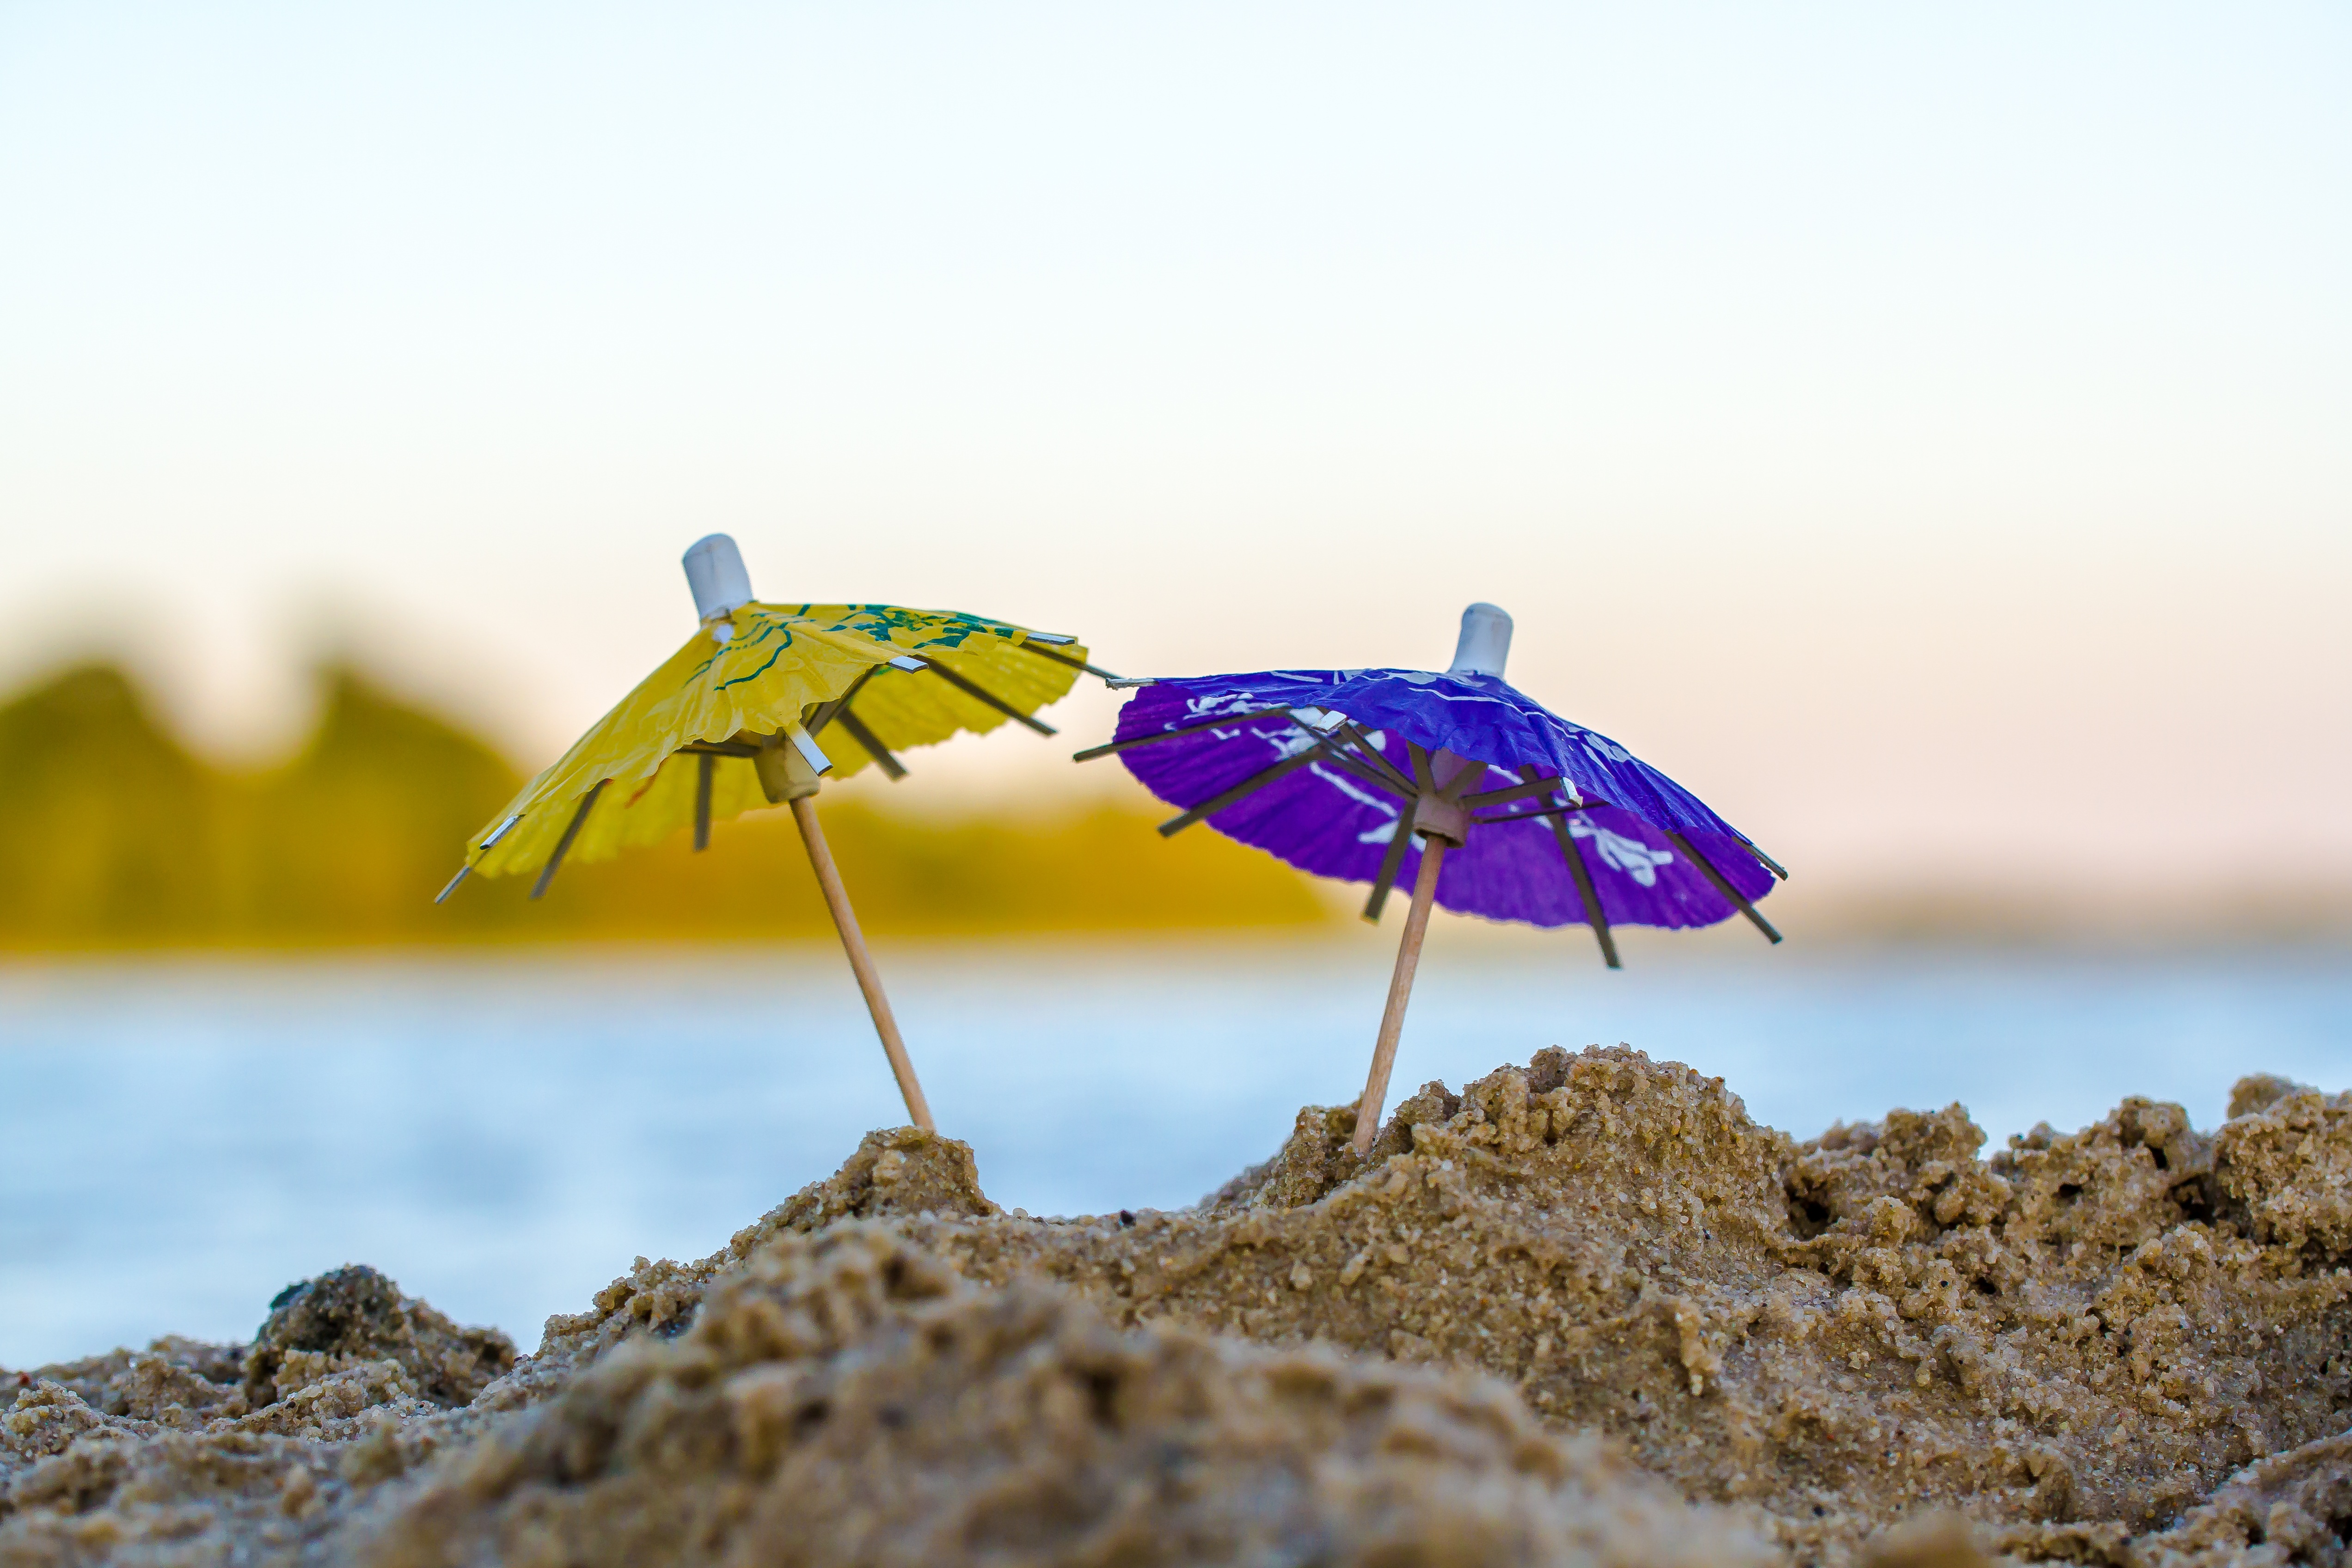
beach, sea, water, nature, sand, wing, sun, photography, warm, sunlight, flower, summer, swim, insect, holiday, blue, leisure, heat, fauna, invertebrate, stand, rays, parasol, recovery, macro photography, sand beach, radiation, heiss, sun protection, uv radiation, hitzefrei, uva rays